William Bramwell Powell

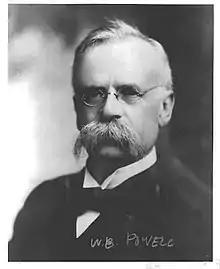

William Bramwell Powell (December 22, 1836 – February 6, 1904) was an American educator, author and superintendent of schools who co-founded the National Geographic Society.